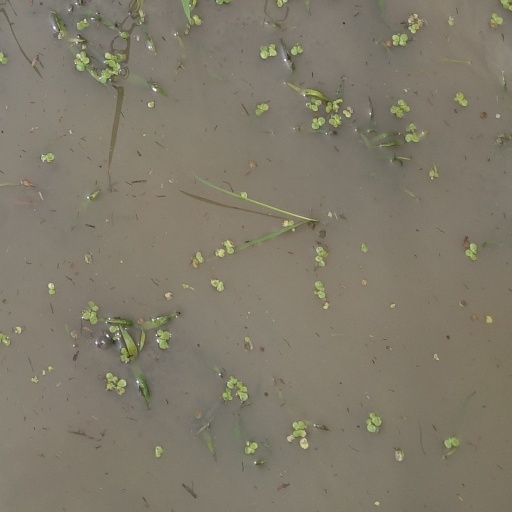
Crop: rice